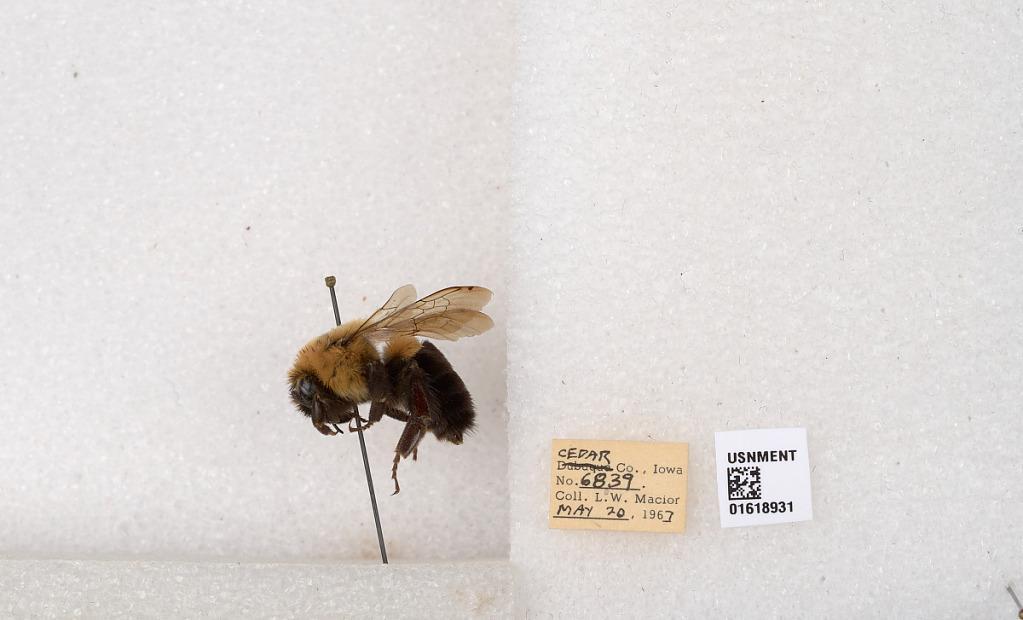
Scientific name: Bombus impatiens Cresson
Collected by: L. Macior
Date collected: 1967-5-20
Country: United States
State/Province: Iowa
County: Cedar
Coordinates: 41.7723, -91.1324